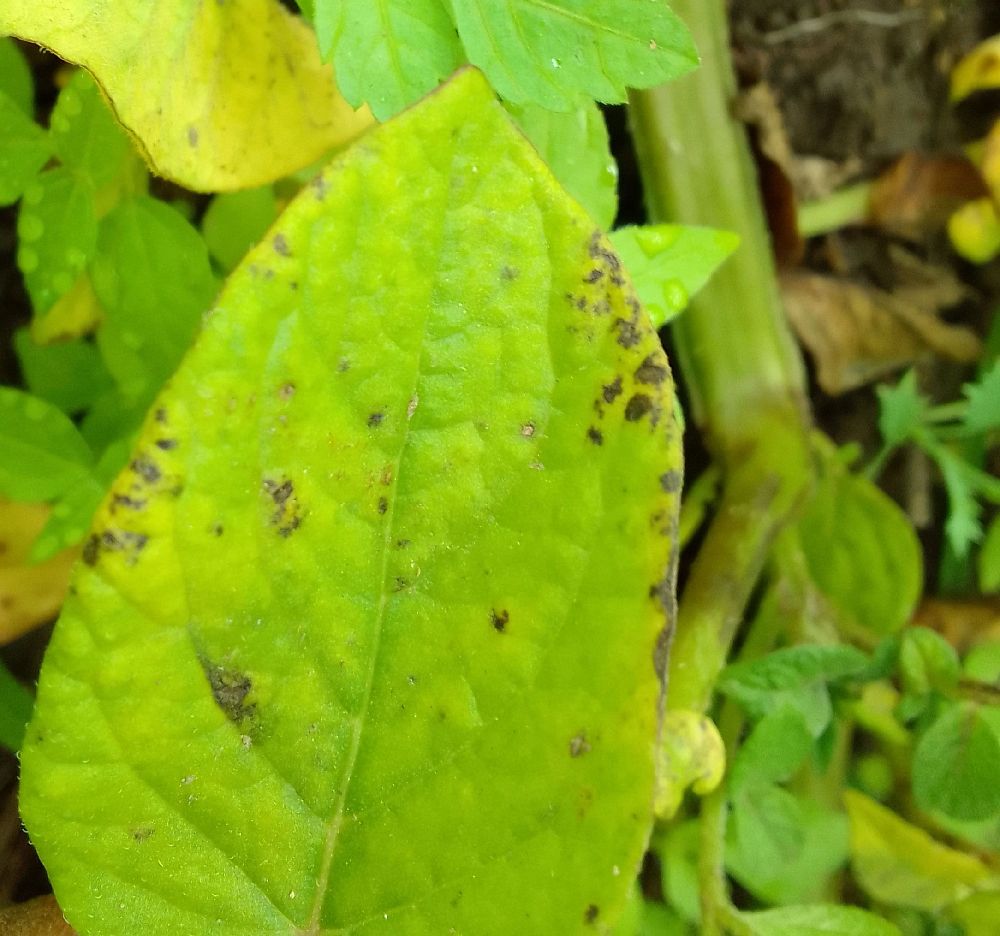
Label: Early blight